German Democratic Party

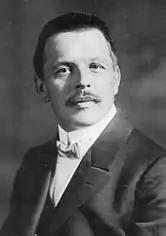

20,000 people attended the first national convention of the Young Democratic Organization, but active membership declined to a few thousand members as the 1920s continued and 2,000 people attended the 1929 convention.